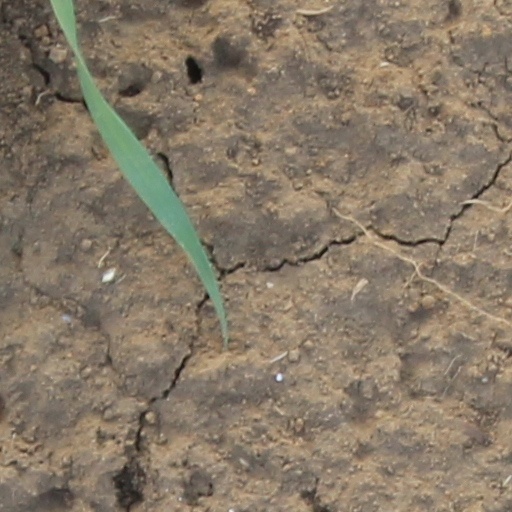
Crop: wheat